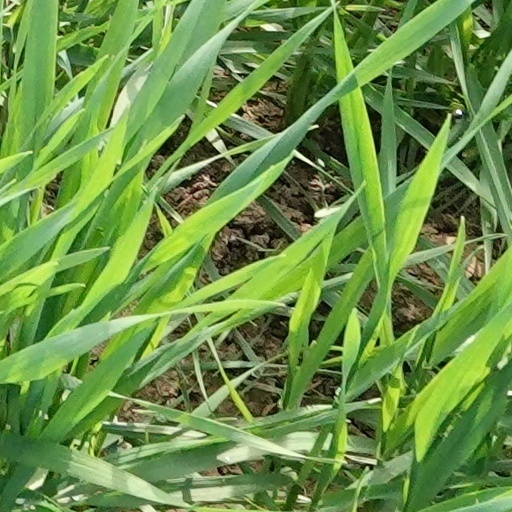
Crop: wheat